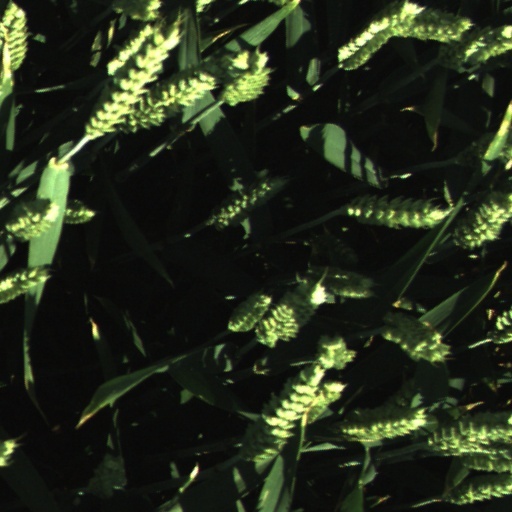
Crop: wheat